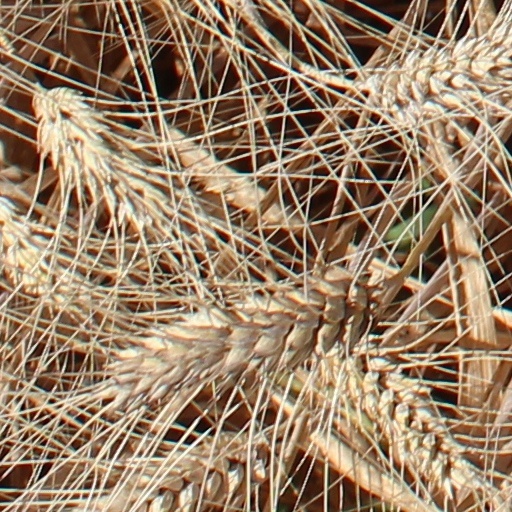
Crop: wheat